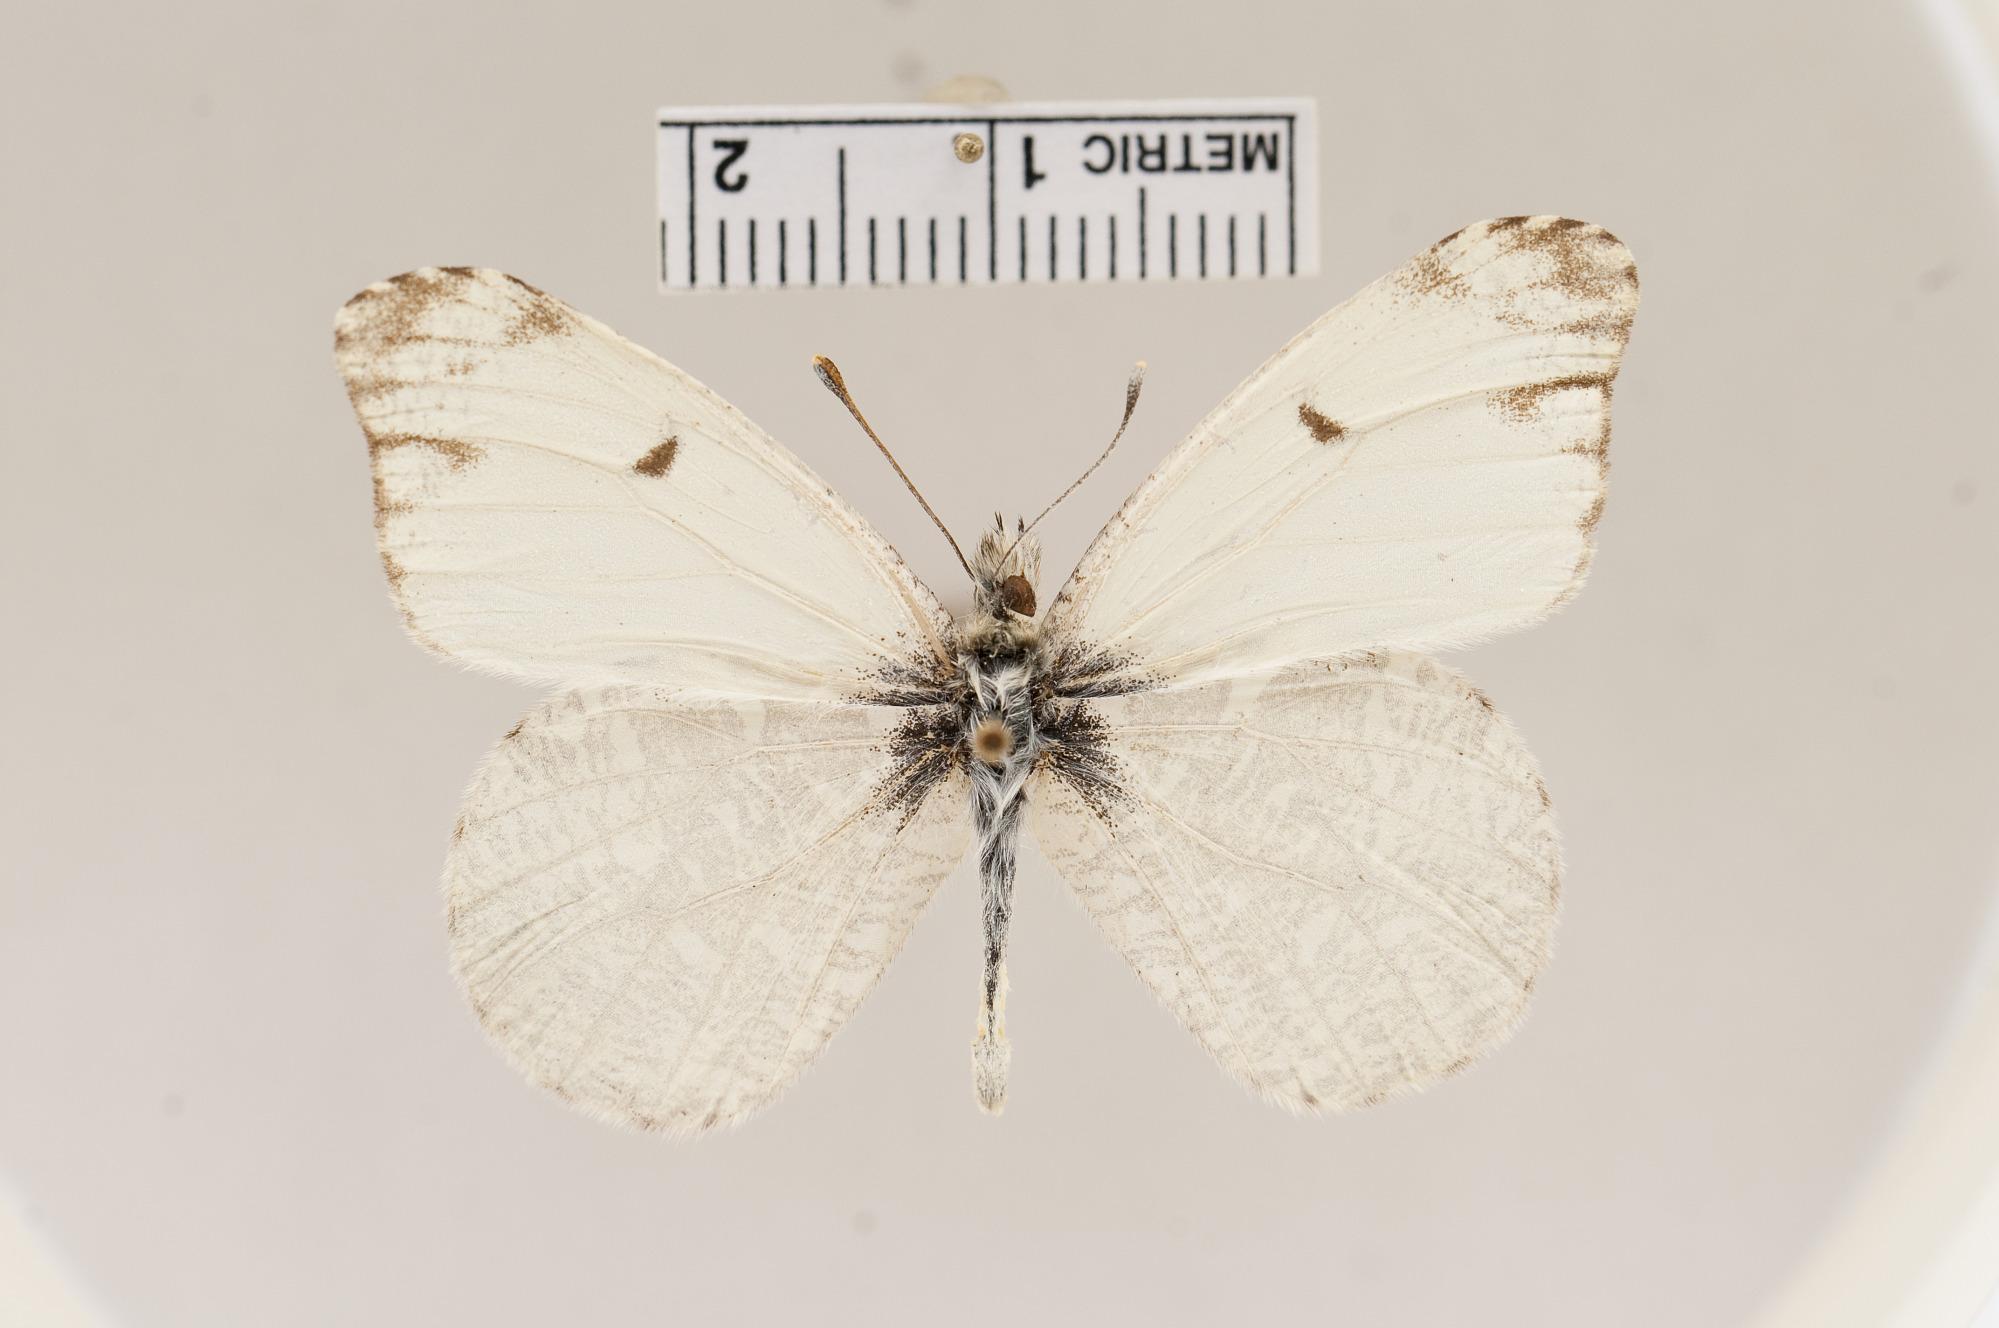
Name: Anthocharis lanceolata
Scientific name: Anthocharis lanceolata Boisduval, 1852
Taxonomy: Animalia, Arthropoda, Insecta, Lepidoptera, Pieridae, Pierinae